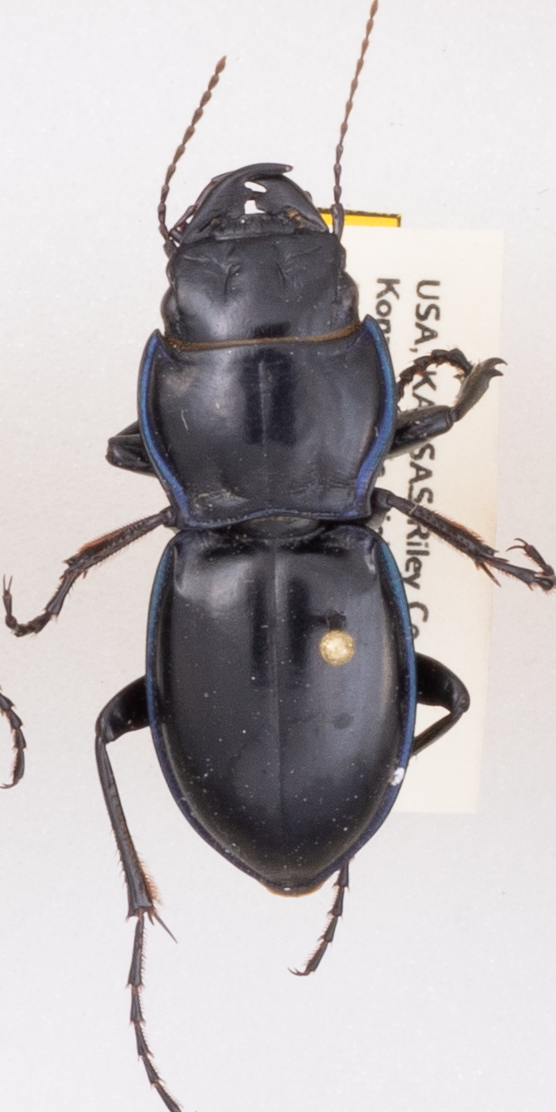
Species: Pasimachus elongatus
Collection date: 2019-07-29
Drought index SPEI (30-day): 0.39
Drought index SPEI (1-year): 1.69
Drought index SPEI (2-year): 0.9